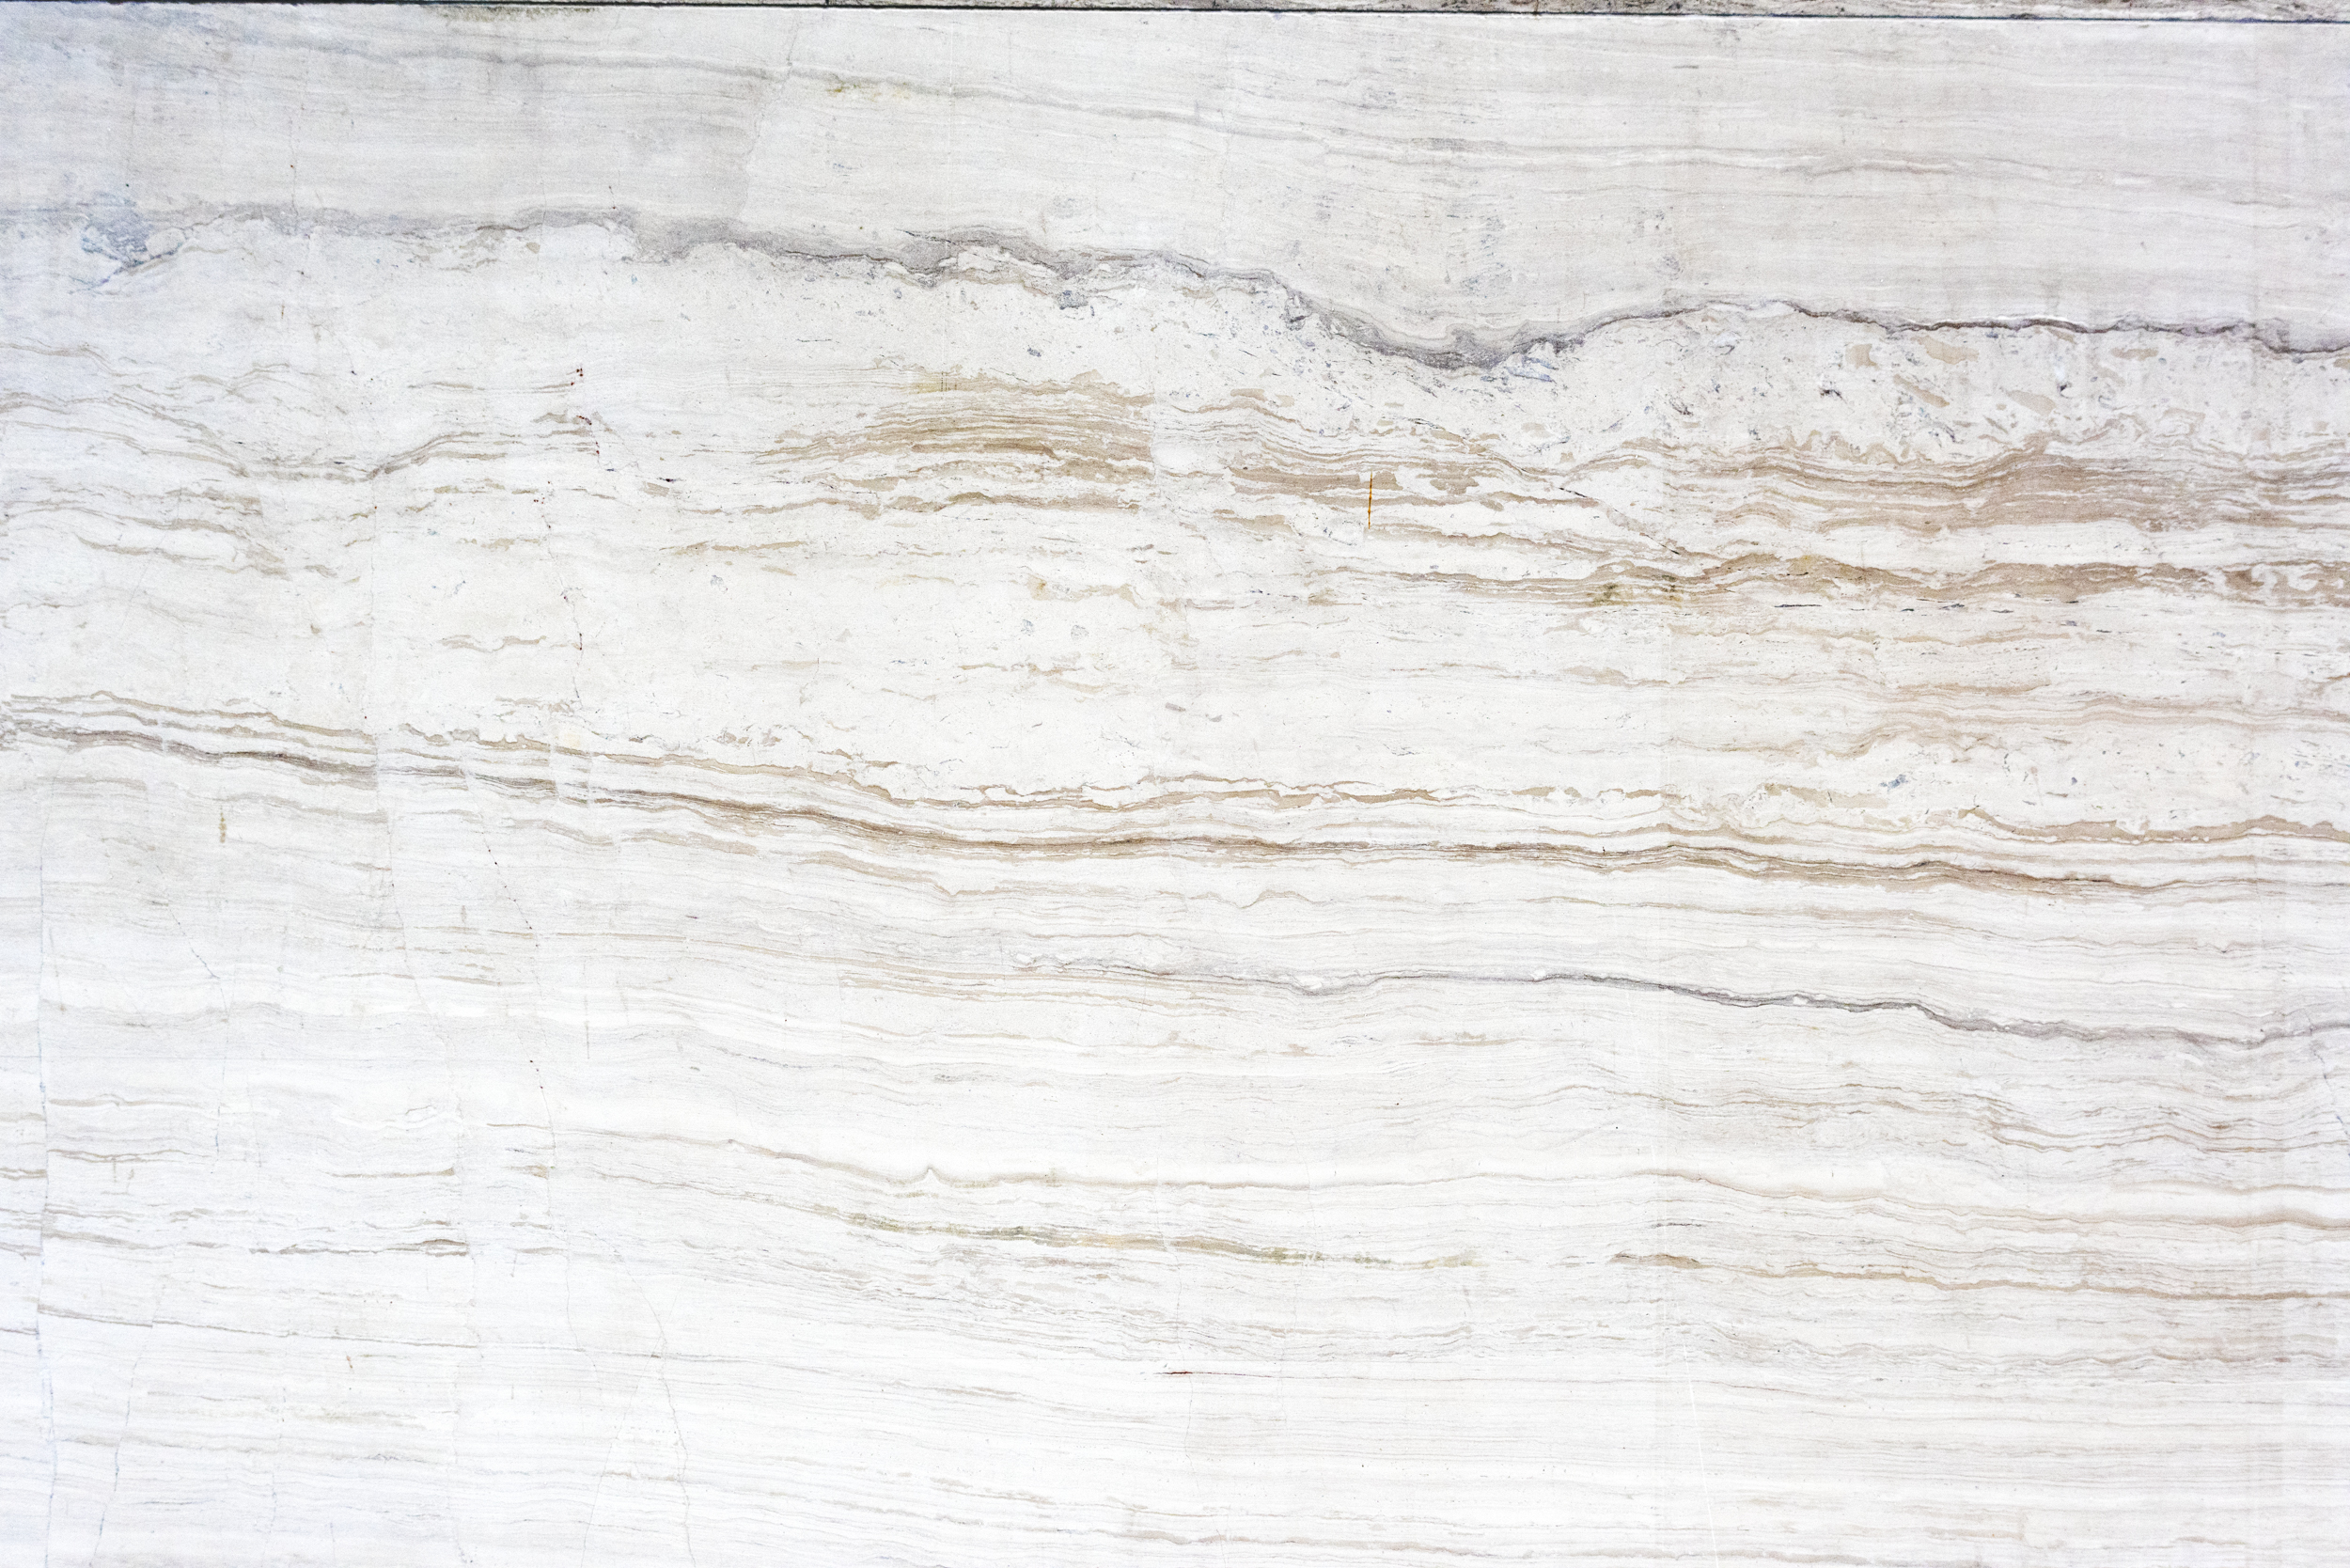
attractive, backdrop, background, color, copy space, decor, decorate, decoration, design space, grunge, isolated, pained, pattern, surface, texture, textured, wall, wallpaper, wood, wood stain